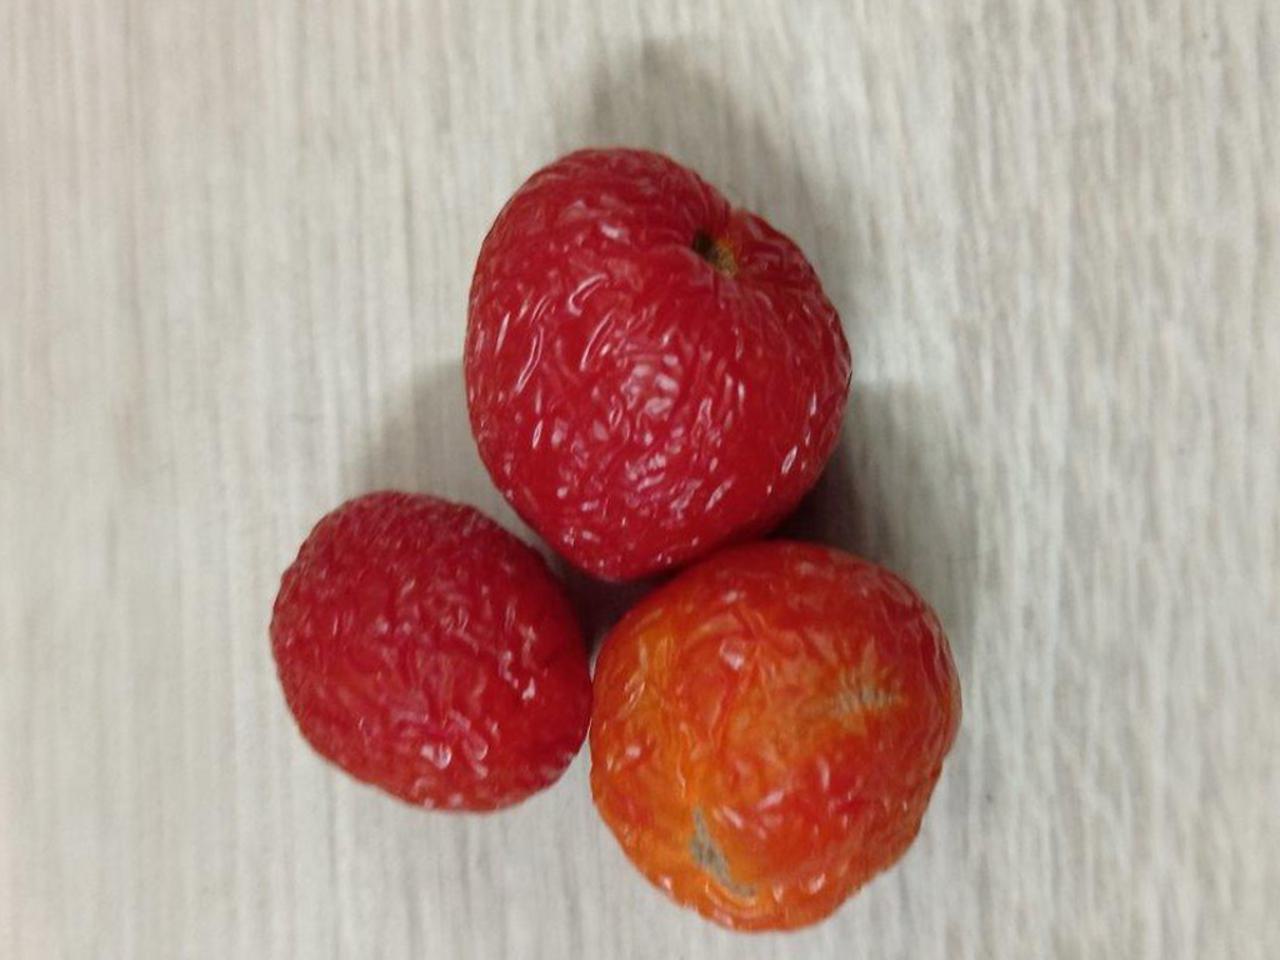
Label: Rotten